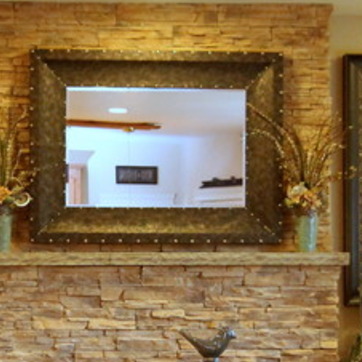
Material: mirror